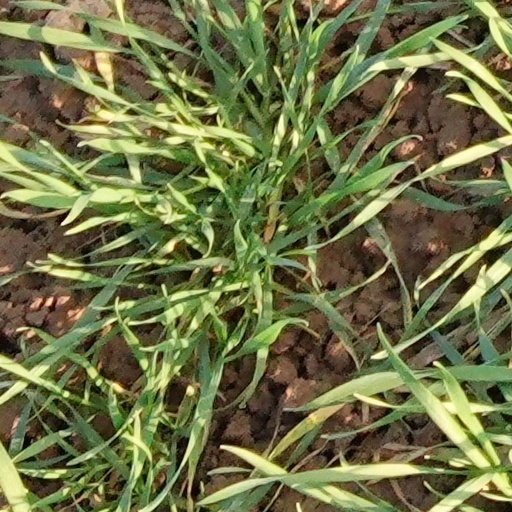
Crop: wheat